Limerick Athenaeum

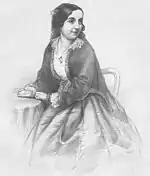
Catherine Hayes, "circa" 1855

The Athenaeum also hosted a regular series of lectures and debates. Some of the more notable speakers included: